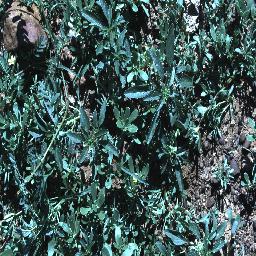
Label: negative